Nicu Țărnă

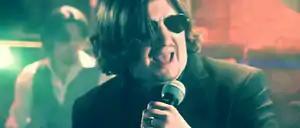
Țărnă in 2012

Nicu Țărnă (born 25 July 1977) is a singer, actor, showman and TV presenter from Moldova. He is the lead vocalist for the alternative rock band Gândul Mâței.